Sol Duc Hot Springs

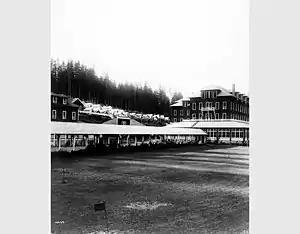
Sol Duc Hot Springs resort in 1914

Sol Duc Hot Springs is a resort located in Olympic National Park, Washington state, that is best known for its soaking pools, hot tubs, and a swimming pool that are heated with the nearby hot springs. The resort is situated in a valley carved by the Sol Duc River.